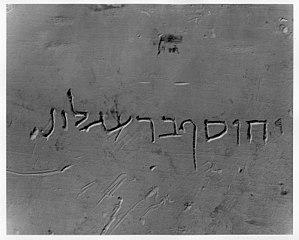
La période du Second Temple désigne dans l'histoire des Juifs la période qui s’étend depuis le retour des Juifs en Judée à partir du milieu du VIᵉ siècle av. J.-C. jusqu’au Iᵉʳ siècle.